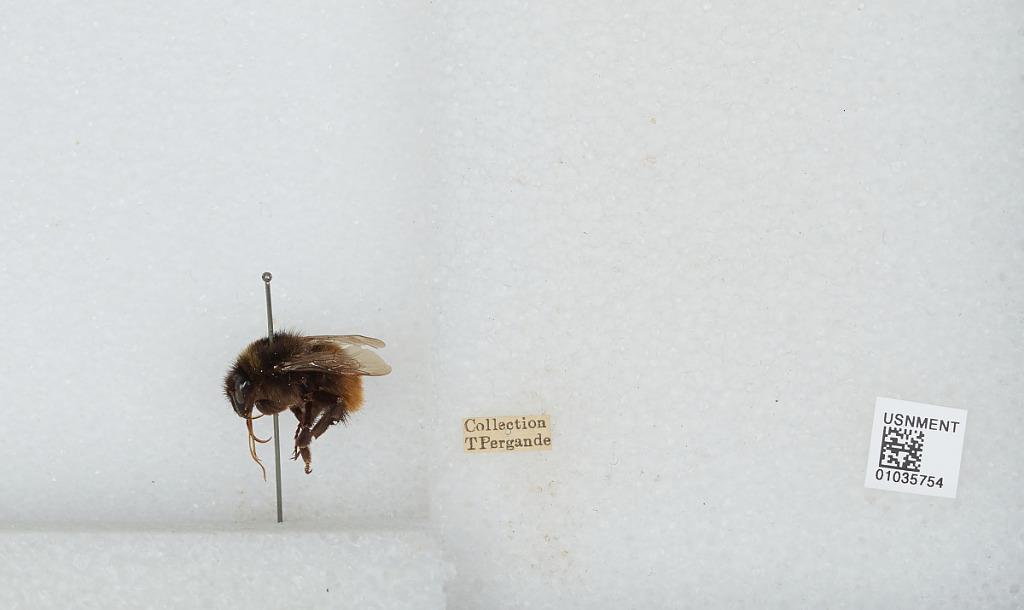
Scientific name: Bombus (Rhodobombus) pomorum (Panzer)